River Roding

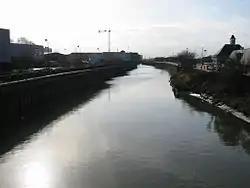
The Roding, just before reaching the Thames at Barking

The river then runs between Loughton and Chigwell, where the Roding Valley Meadows make up the largest surviving area of traditionally managed river-valley habitat in Essex. This nature reserve consists of unimproved wet and dry hay meadows, rich with flora and fauna and bounded by thick hedgerows, scrubland, secondary woodland and tree plantation. The meadows stretch down to the M11 motorway and the Roding Valley tube station is situated close to the area, although Loughton or Buckhurst Hill are better placed for a visit. The river then enters Woodford.